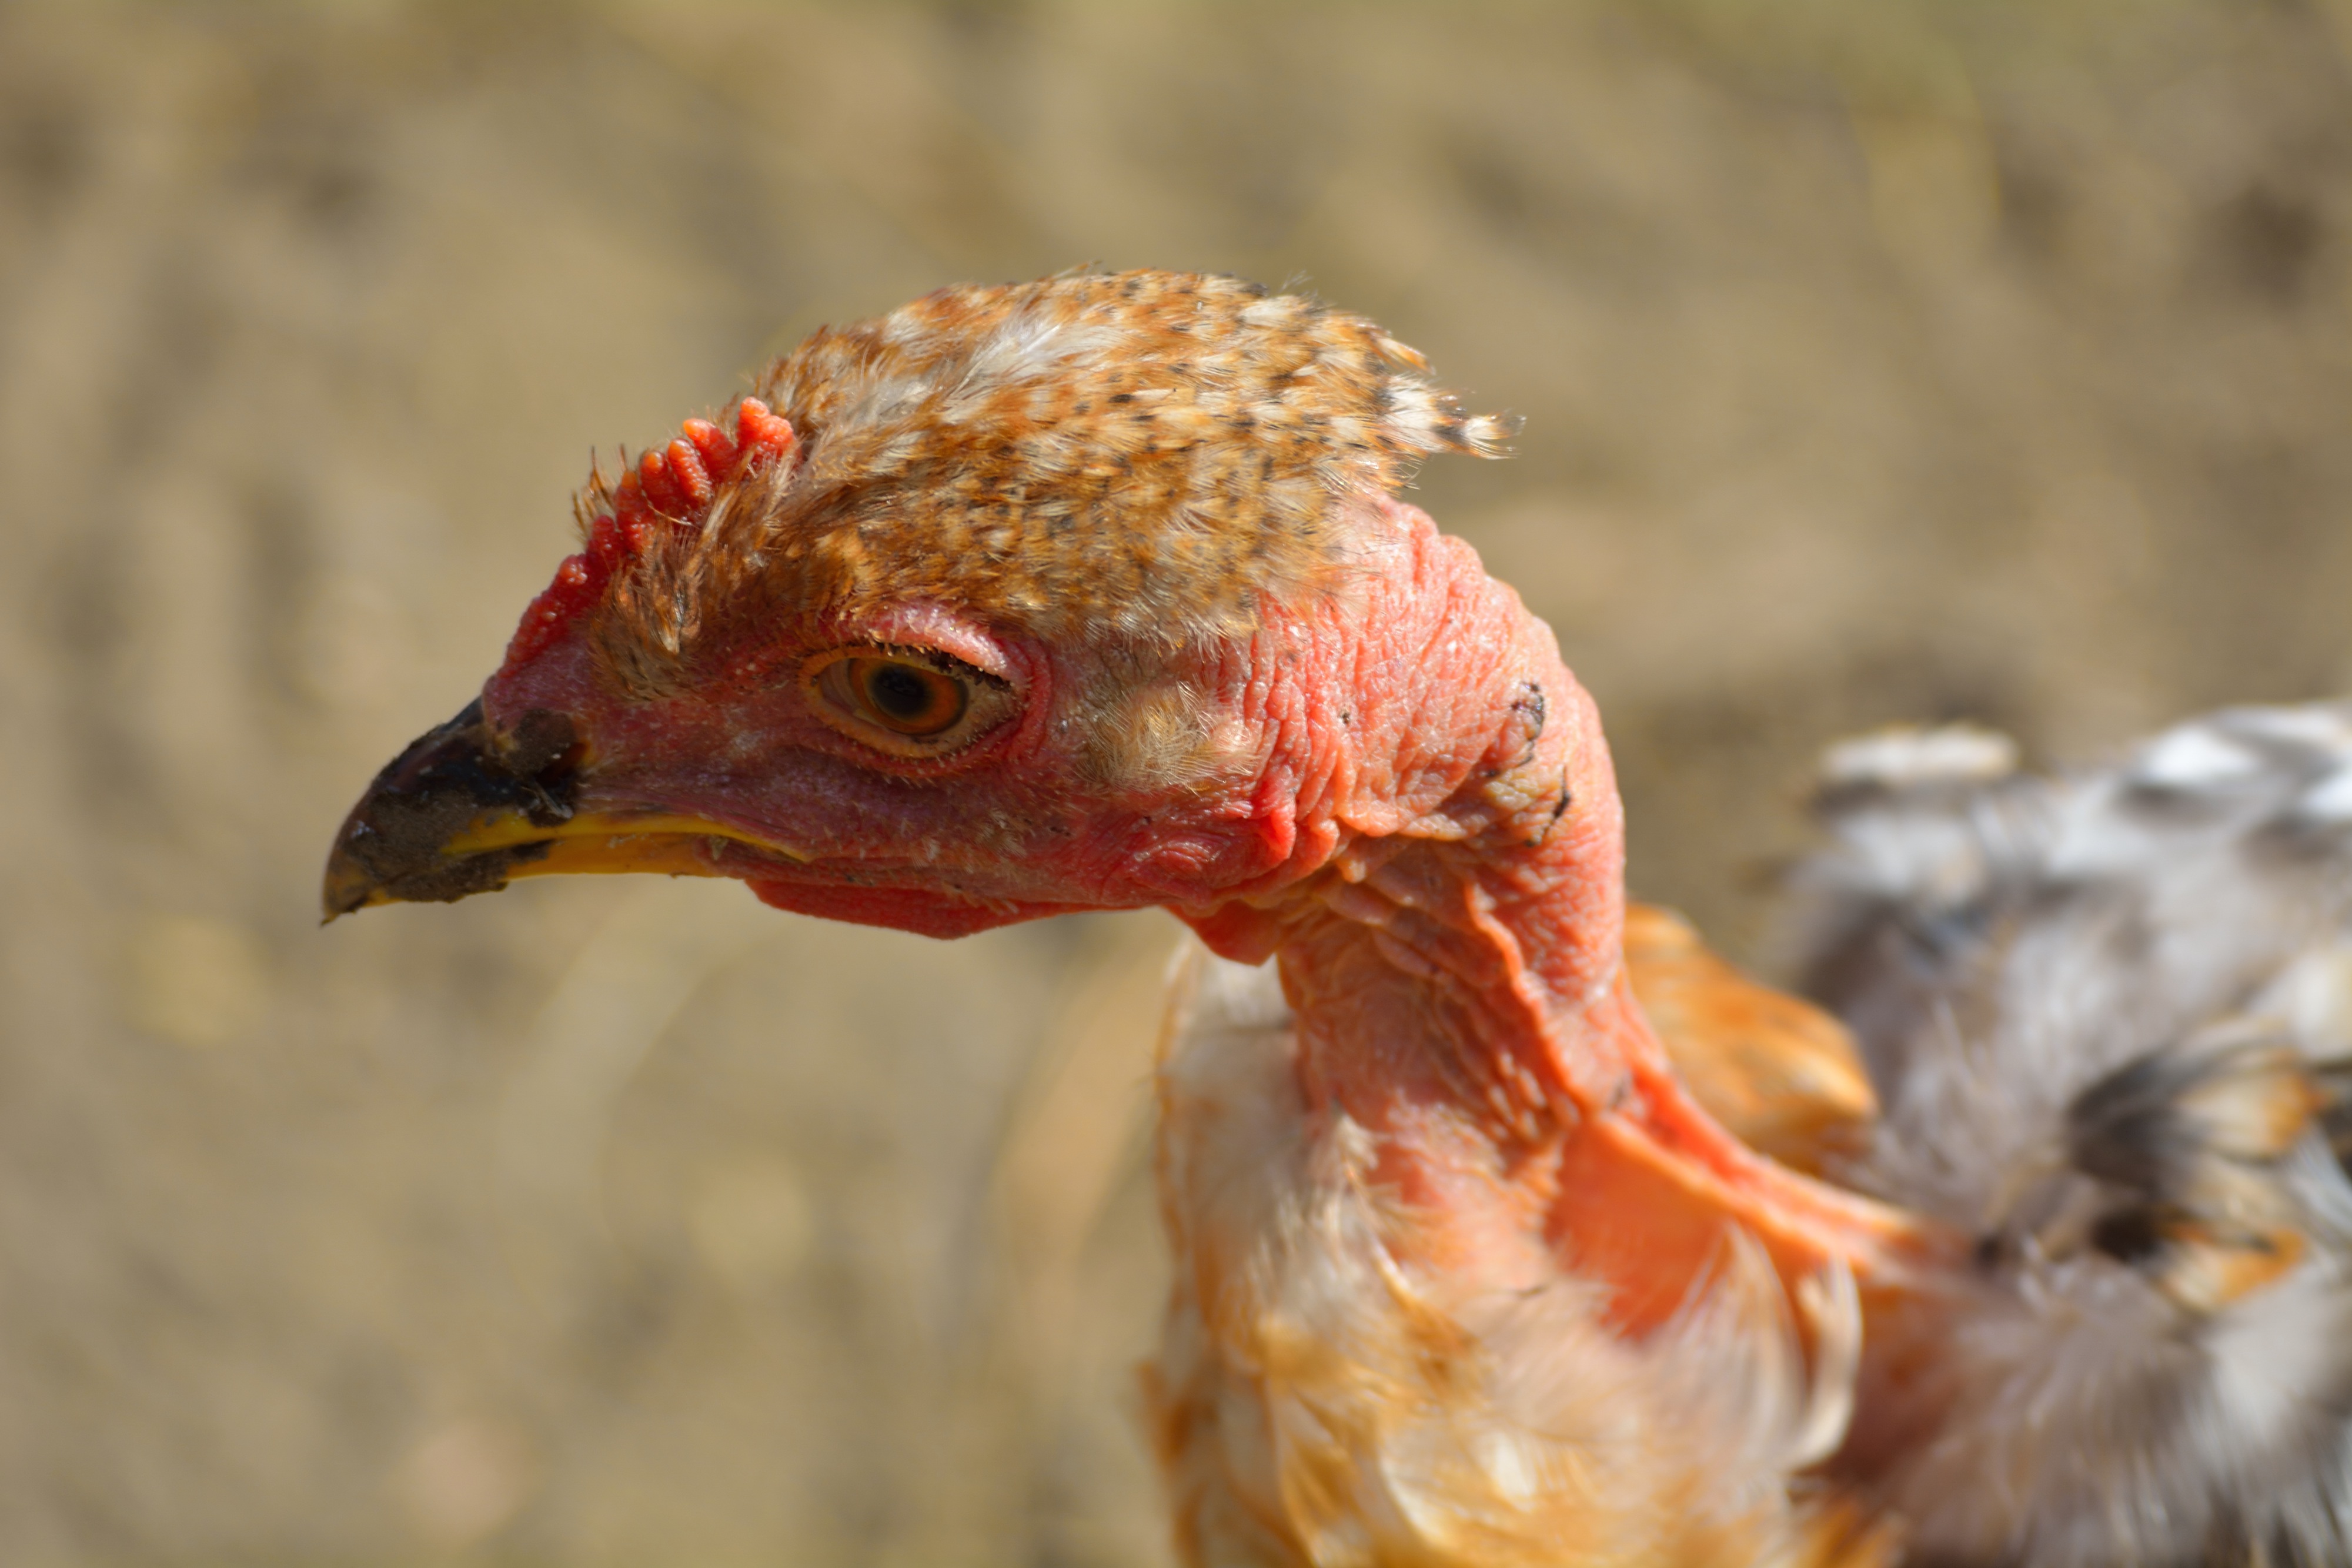
bird, wildlife, beak, feather, chicken, fowl, fauna, rooster, close up, galliformes, head, vertebrate, phasianidae, comb